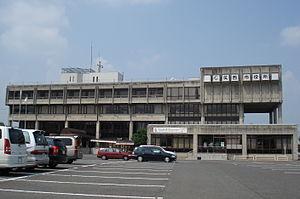
Chikusei est une ville située dans la préfecture d'Ibaraki, sur l'île de Honshū, au Japon.